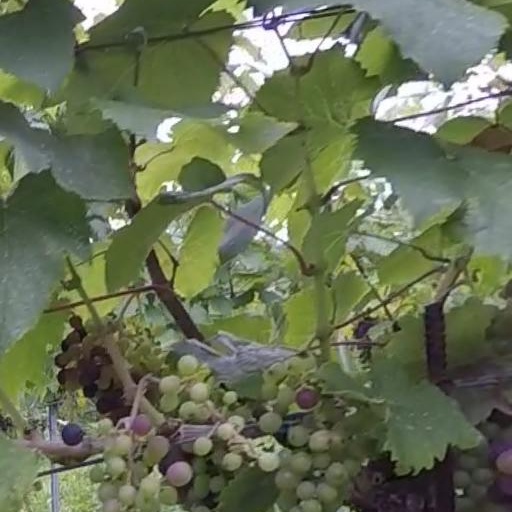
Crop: grape